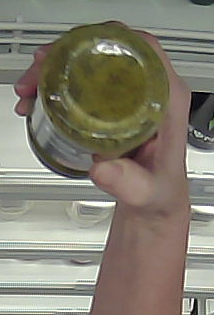
Product: barilla_pesto